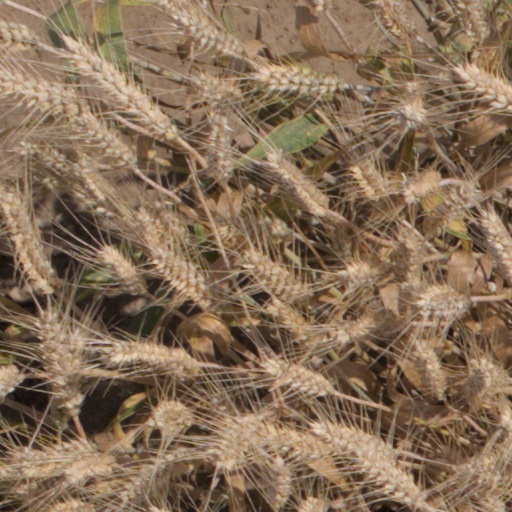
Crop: wheat